Kosani Saddle Dam

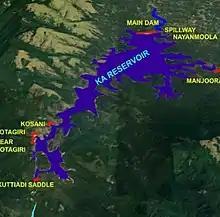
Kutyadi Reservoir layout

The Gross Storage of Kuttiyadi Augmentation (Banasura sagar) Reservoir is 209 Mm3 and live storage 185 Mm3. The water stored in the reservoir is diverted to the reservoir of Kuttiyadi Hydro Electric Project through an interconnecting tunnel. The sill level of diversion tunnel at inlet is 750.83 m. The size and shape of tunnel is varying. It is varying from 2.35 m dia. circular lined tunnel for a length of 890m &2.85 m D-shaped unlined tunnel for a length of 3873 m. Maximum diversion is11.6 m3/s. The diverted water is used for power generation from Kuttiyadi Power Station. FRL of the reservoir is 775.60 m. Top level of dam is 778.50 m. There are four radial gates, each of size 10.97 m x 9.20 m. Crest level of spillway is 767.00 m. Spillway capacity is 1664 m3/s. One lower level outlet is provided in the spillway structure at750.75 m of size 1.10 m X 1.75 m to release irrigation requirement.